Kamal Ganzouri

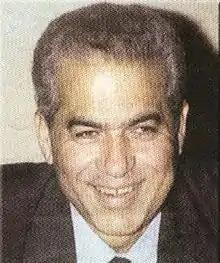
Ganzouri in 1976

Kamal Ganzouri (‎; 12 January 1933 – 31 March 2021) was an Egyptian economist who served as the prime minister of Egypt from 7 December 2011 to 24 July 2012. He previously served as prime minister from 1996 to 1999. He came to power in 1996 succeeding Atef Sedki, and was in turn succeeded by Atef Ebeid in 1999. He was branded "Minister of the Poor" and "the Opposition Minister" because of his way of dealing with limited income people and the opposition. Before becoming prime minister, Ganzouri served as Minister of Planning and International Cooperation. On 24 November 2011, Egypt's military rulers appointed him prime minister. He was sworn in and took office on 7 December 2011.